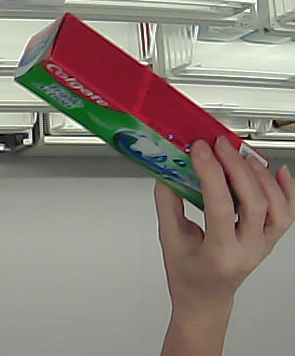
Product: colgate_toothpaste